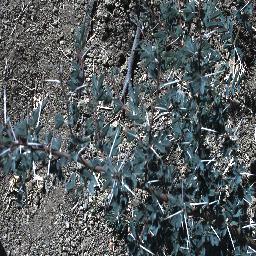
Label: prickly_acacia